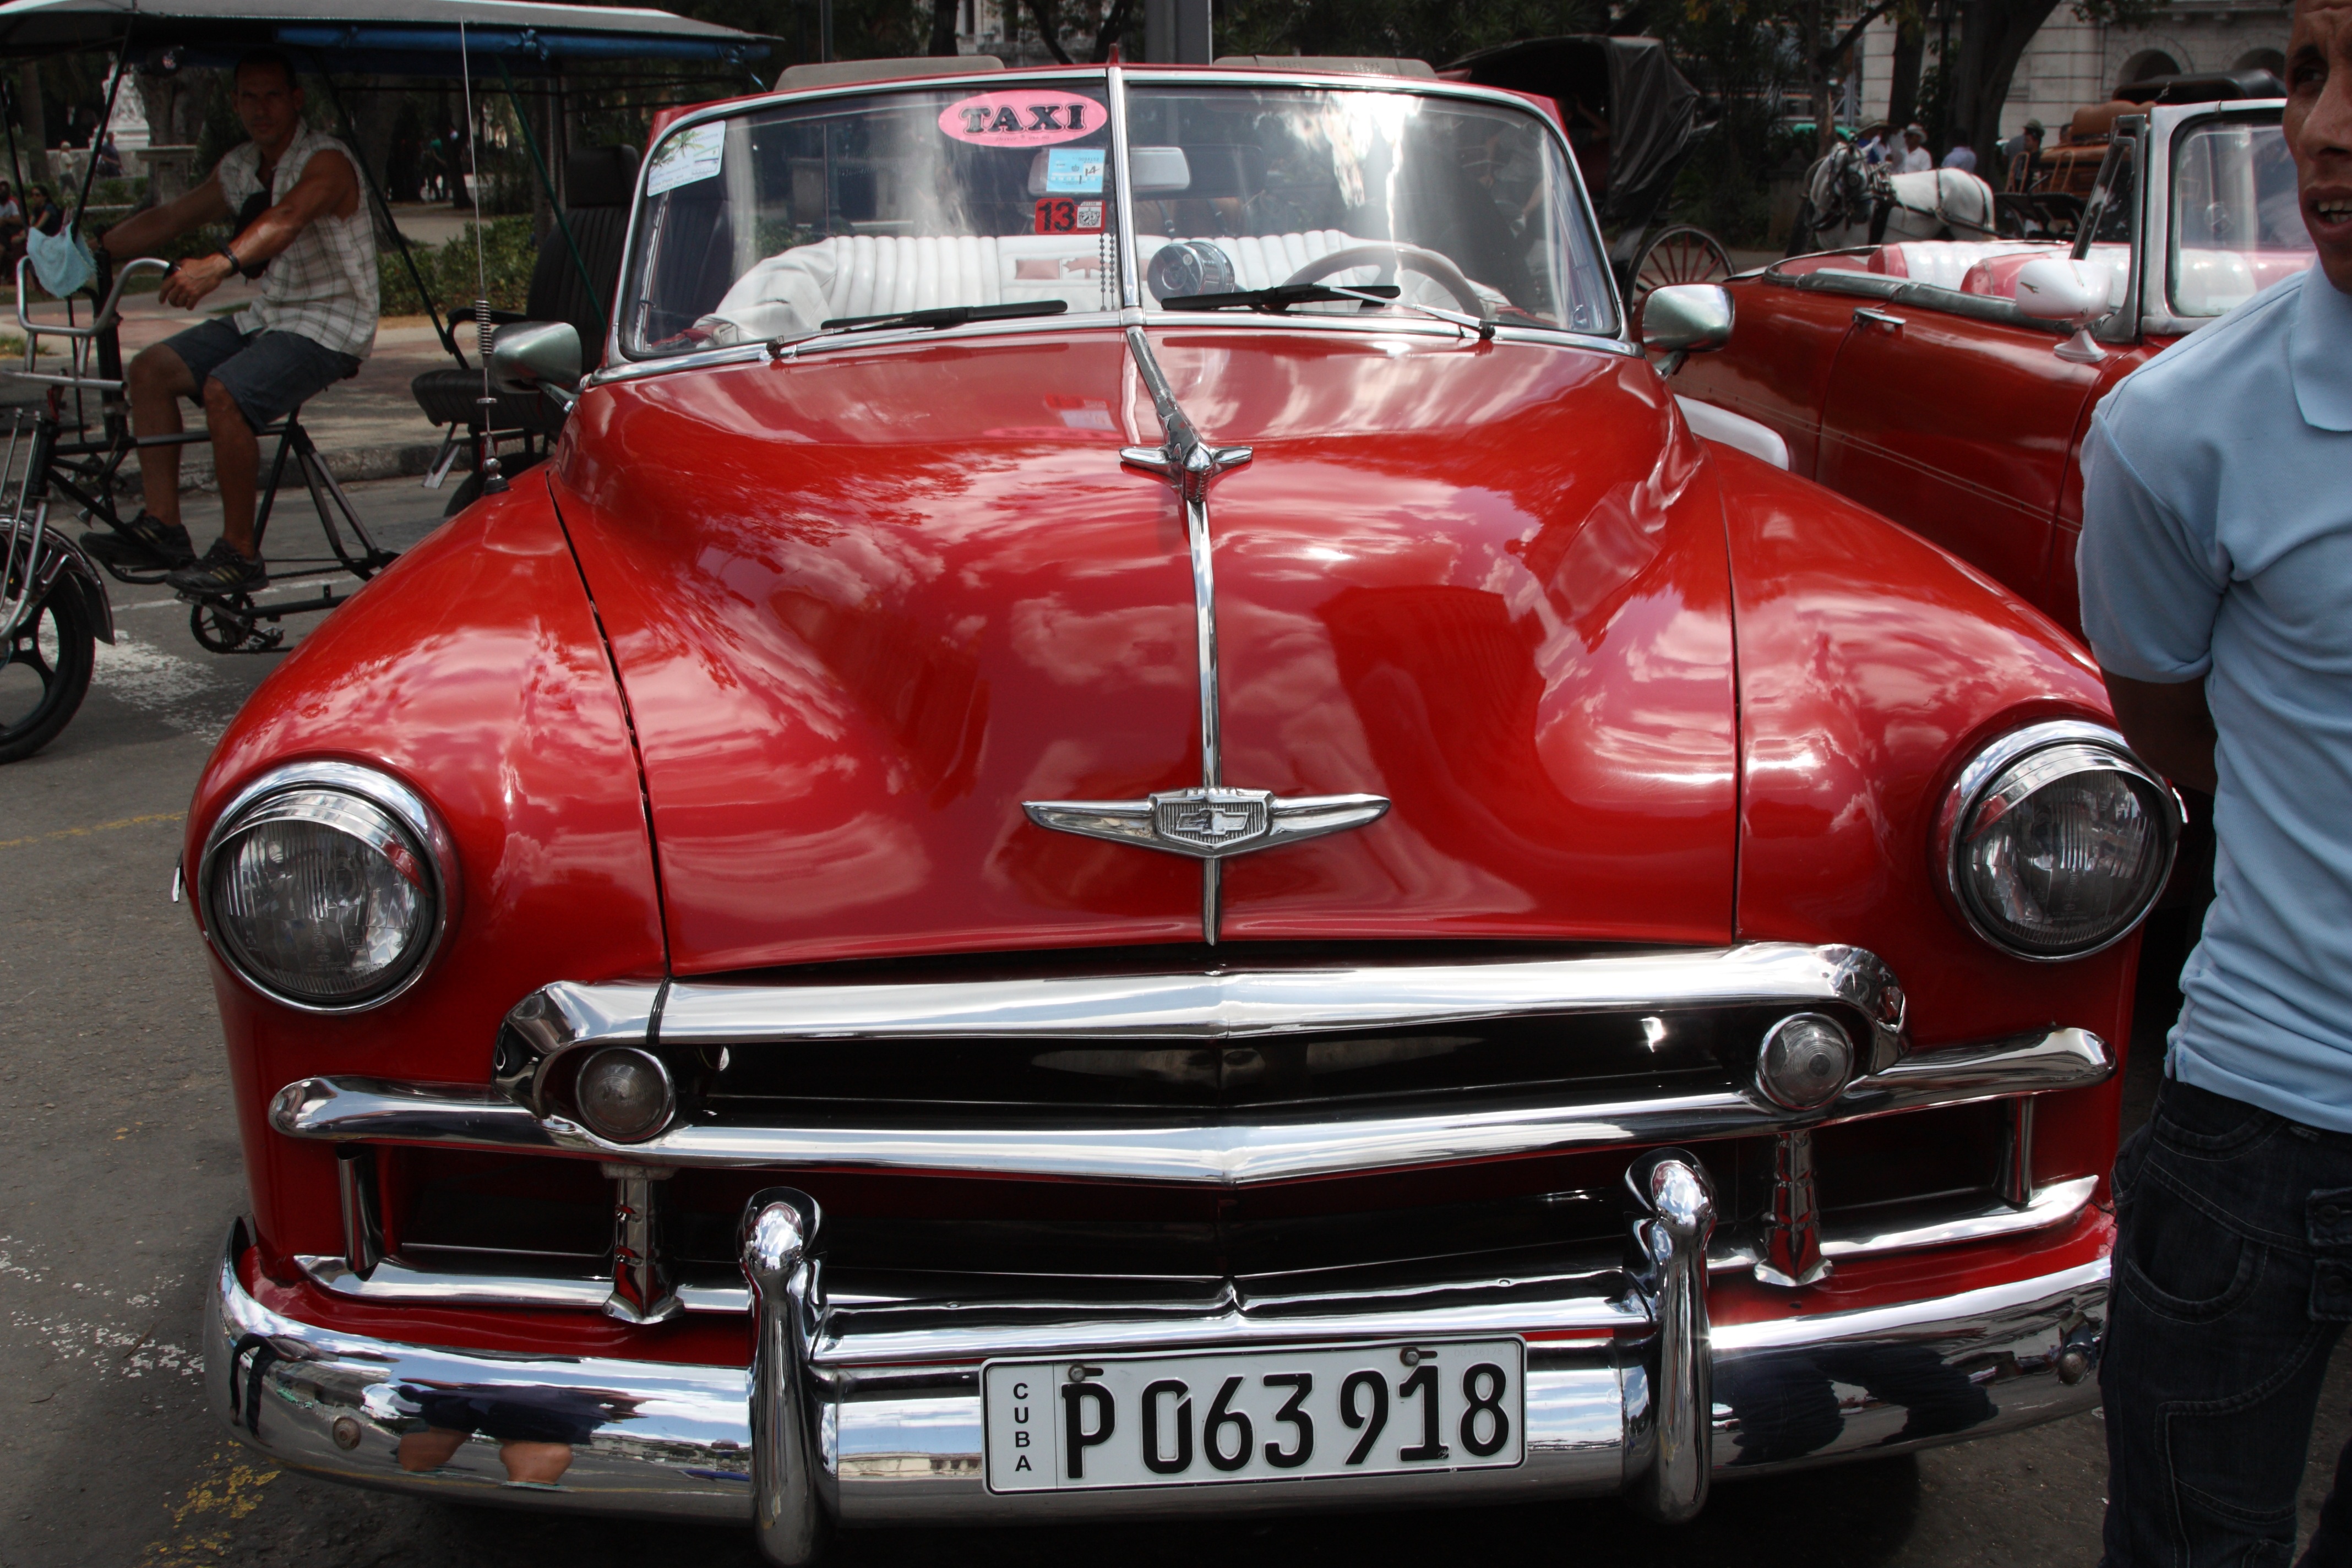
car, vehicle, motor vehicle, vintage car, cuba, sedan, chevrolet, oldsmobile, havana, old cars, antique car, land vehicle, automobile make, automotive exterior, compact car, luxury vehicle